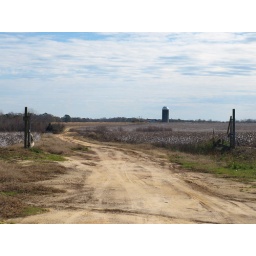
A silo off the highway quite a distance, and the dirt road to get to it, in Elko, Ga.